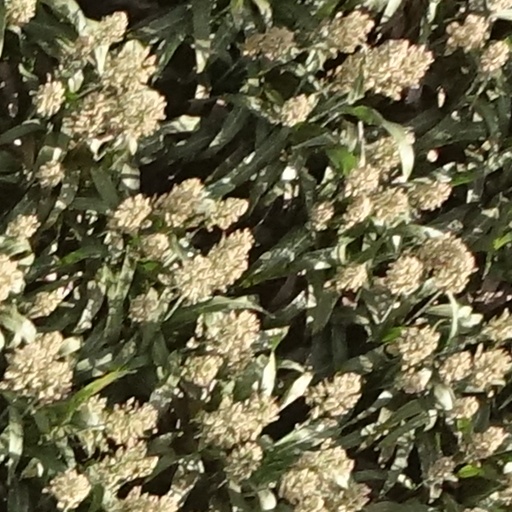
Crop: sorghum